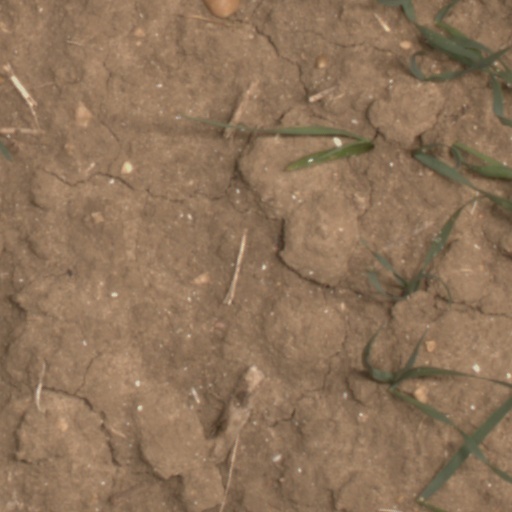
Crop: wheat